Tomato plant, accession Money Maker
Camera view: bottom (45 deg); turntable rotation: 270 degrees
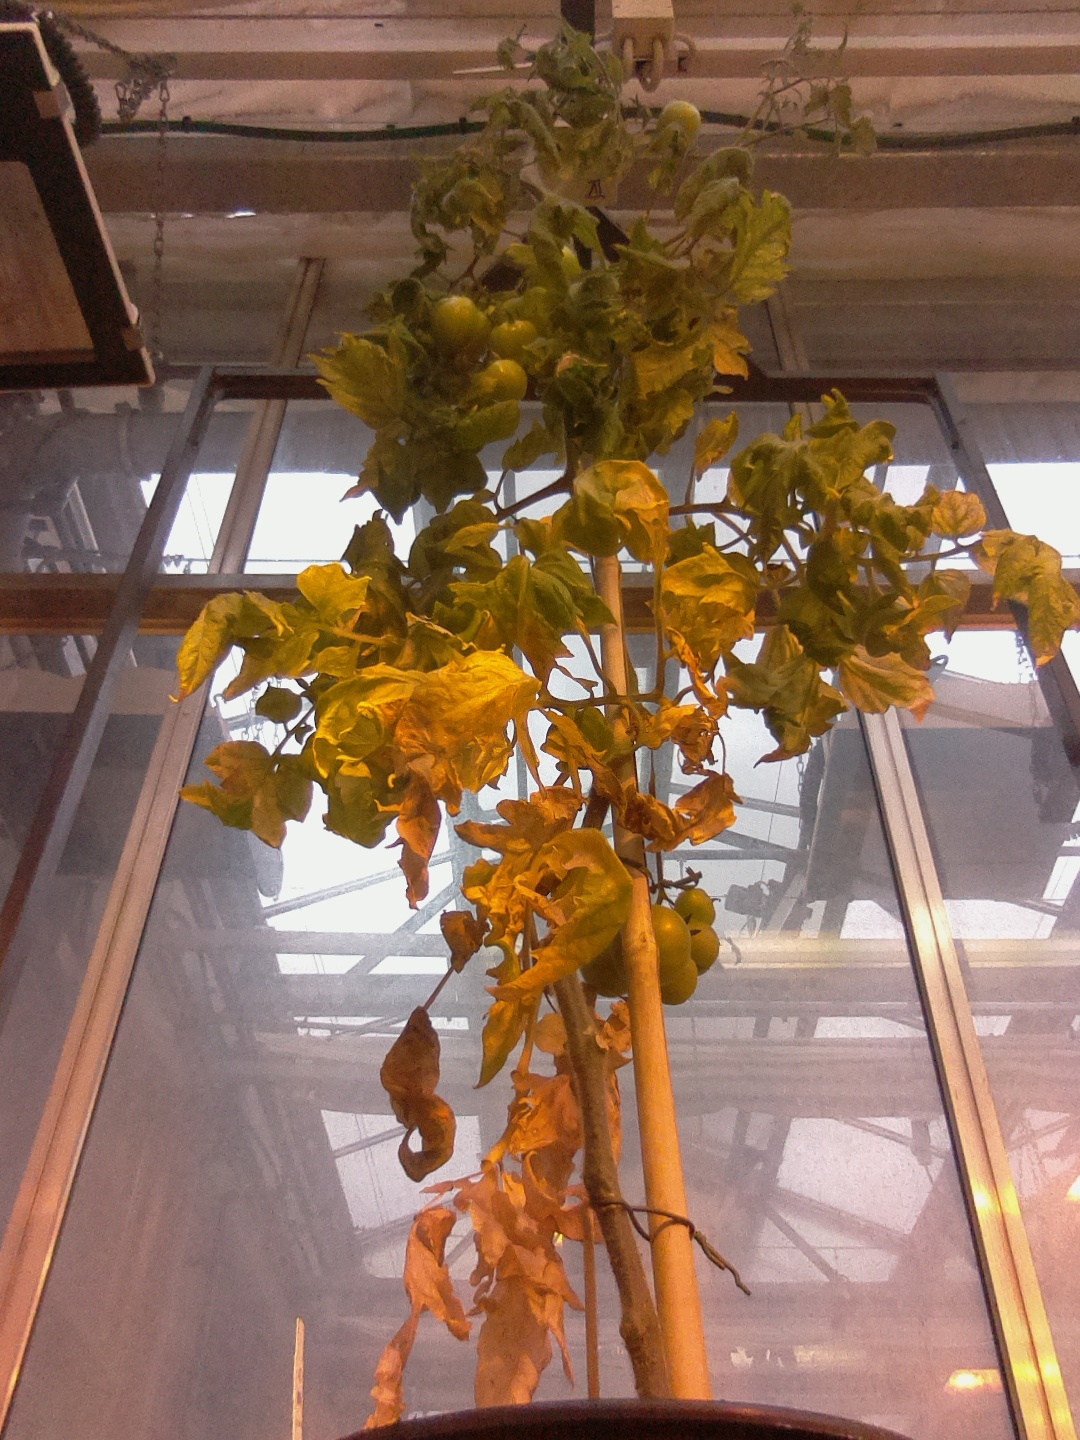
BBCH growth stage 79: 90% -100% of final fruit size